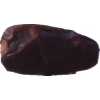
Label: dates